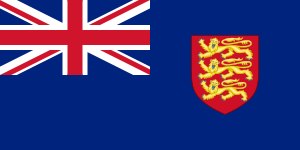
Jerseys flag
Jerseys statsflag
Jerseys flag bestod traditionelt af et rødt andreaskors på hvid dug. I 1979 bestemte landets parlament at øens historiske våbenskjold skulle tilføjes til flaget; loven trådte i kraft i 1981. Våbnet bærer tre gule løver i rødt felt og er således identisk med Englands våben. Våbnet blev i 1290 givet til fogeden over Jersey. Baggrunden for, at Jersey som flag fører et rødt andreaskors er ukendt. Ligheden med det irske St.Patricks-kors har fået nogle til at antage, at Jerseys flag er baseret på en mistolkning af gamle nederlandske flagkort.